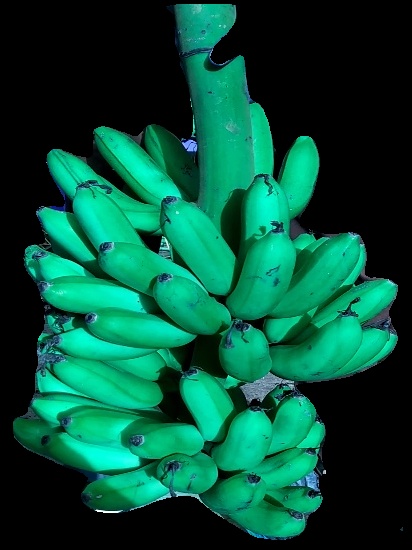
Variety: rasbale
Grade: grade1